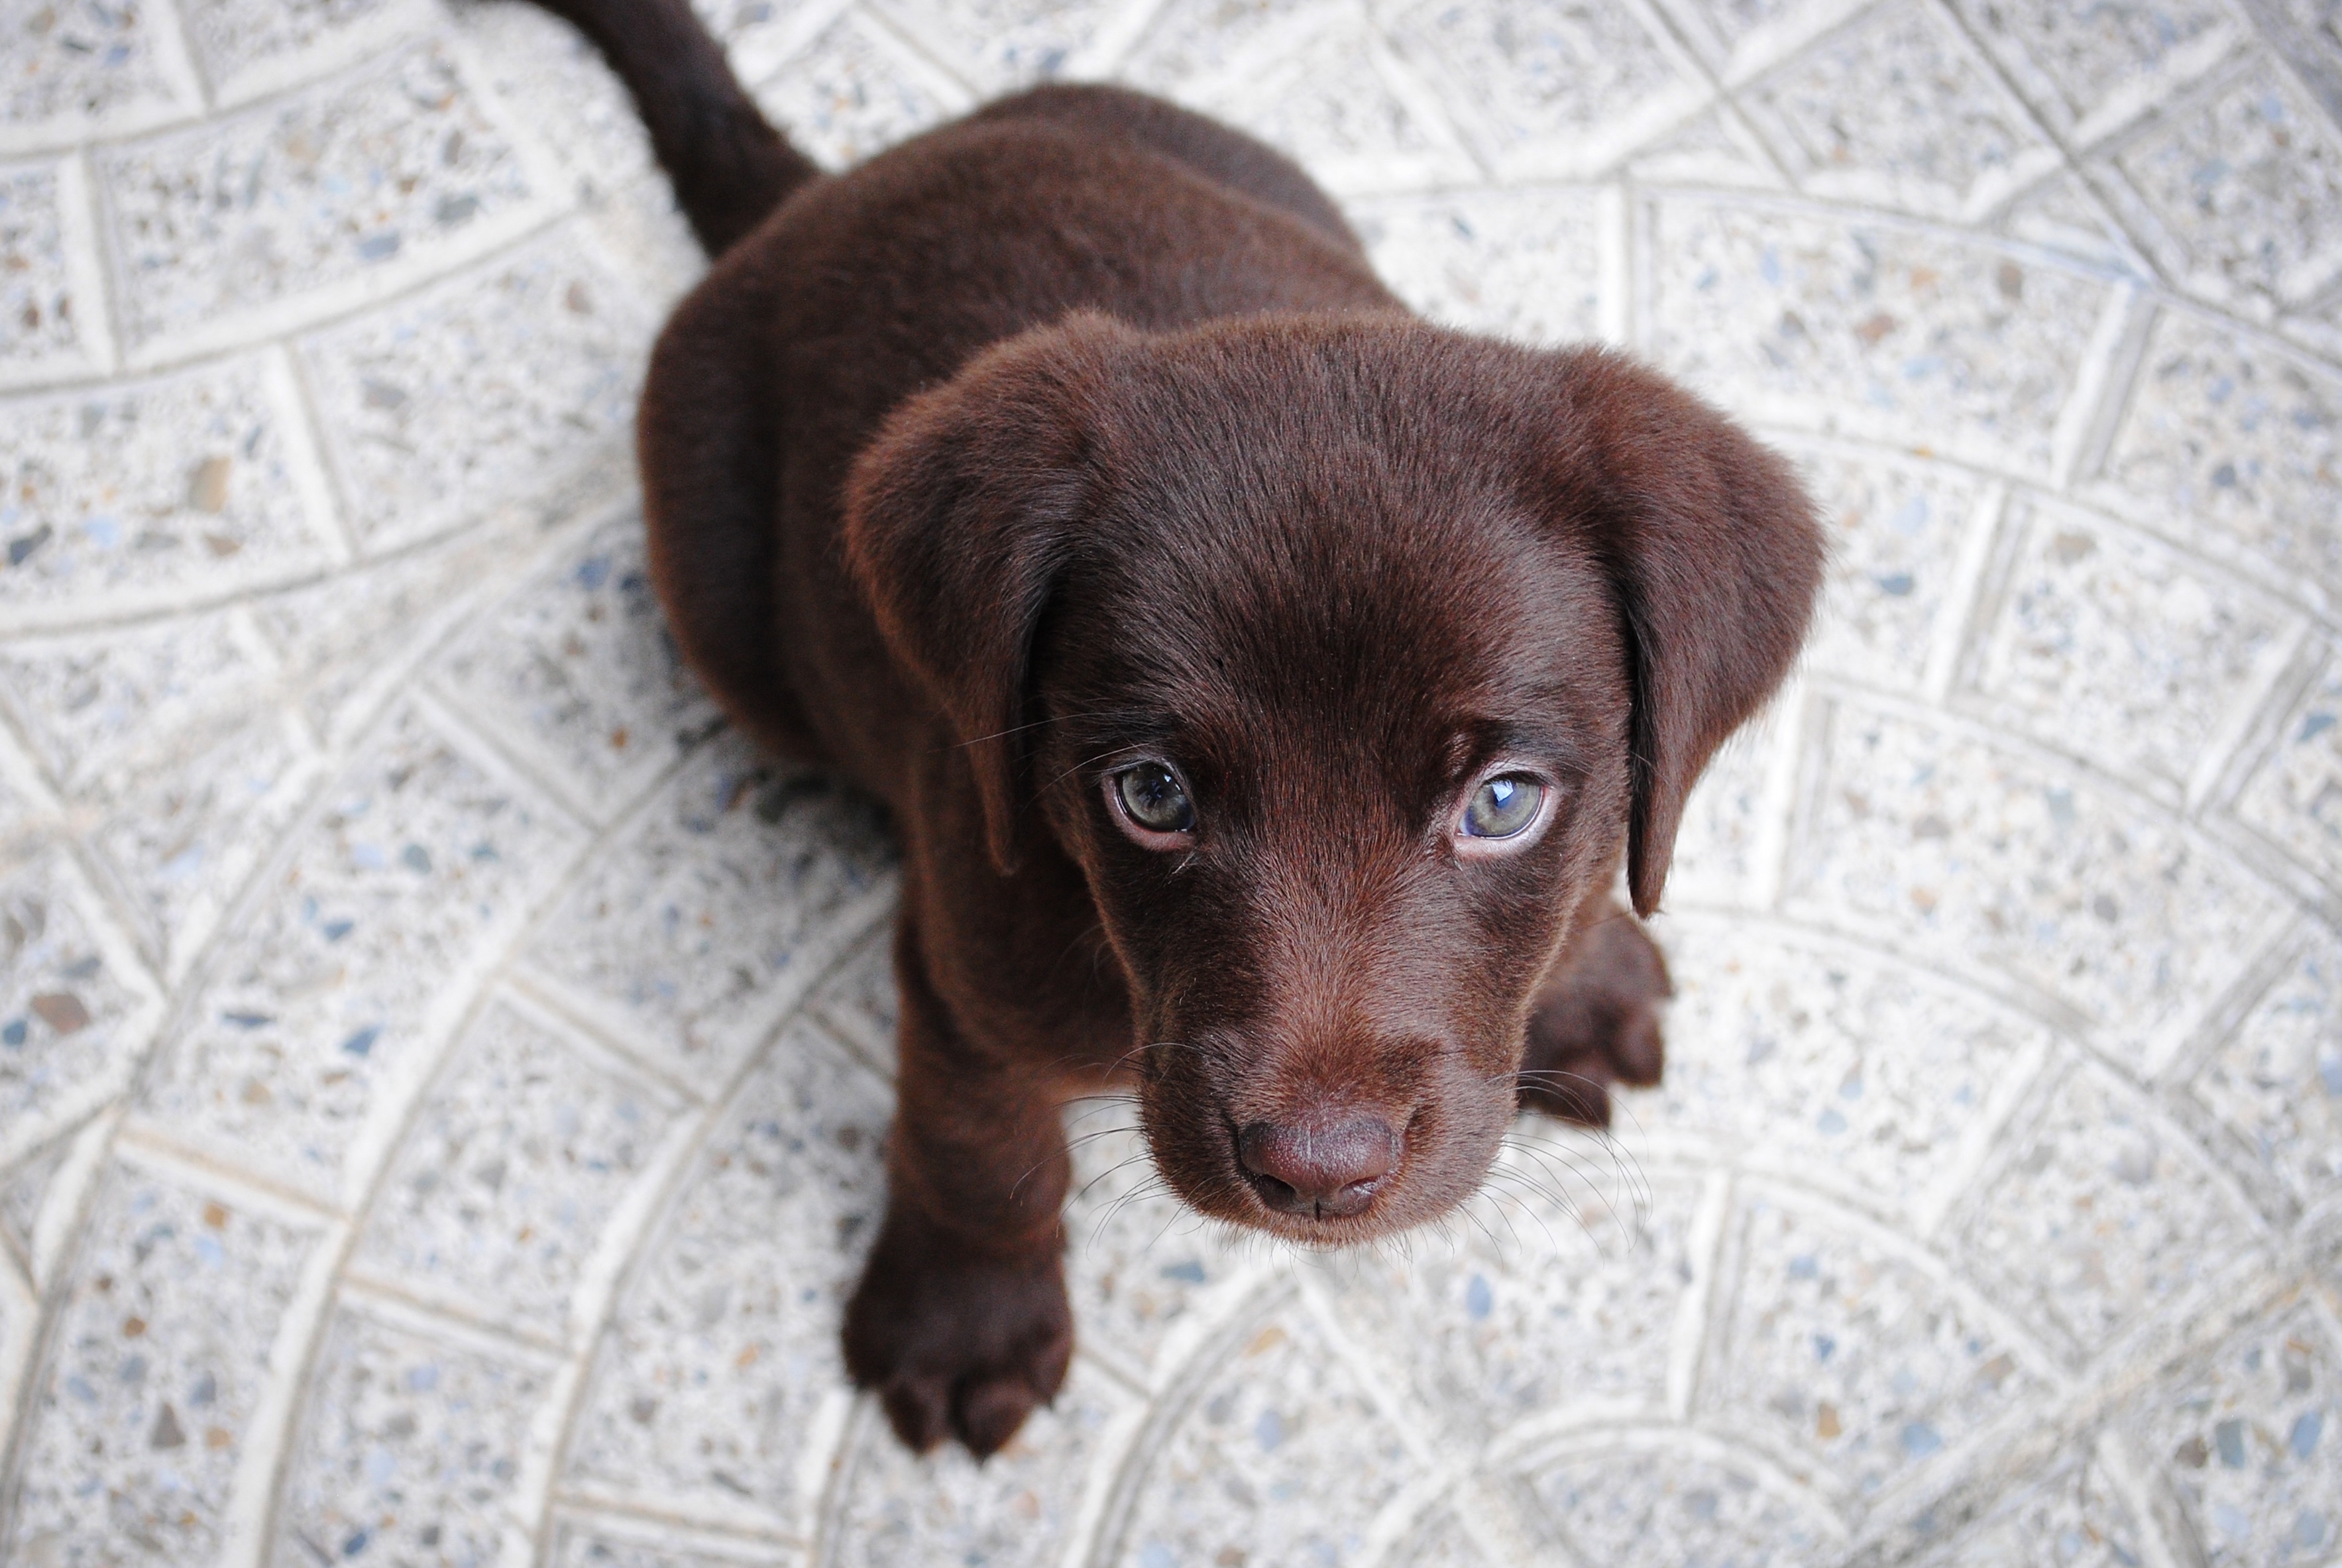
puppy, dog, animal, pet, mammal, vertebrate, labrador retriever, adorable, dog breed, dog like mammal